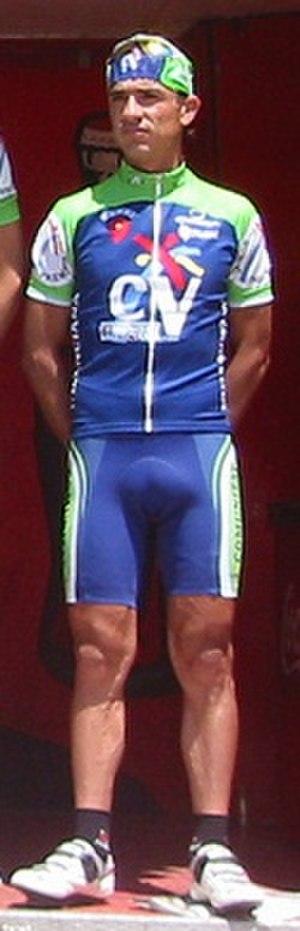
Eladio Jiménez Sánchez est un coureur cycliste espagnol né le 10 mars 1976 à Ciudad Rodrigo, province de Salamanque. Il fait ses débuts professionnels en 1998 au sein de l'équipe espagnole Banesto. Eladio Jiménez totalise 13 victoires dans sa carrière professionnelle, dont trois étapes du Tour d'Espagne. Le 7 décembre 2009, l'Union cycliste internationale annonce qu'il a été testé positif à l'érythropoïétine après la sixième étape du Tour du Portugal 2009. Il est suspendu jusqu'au 11 août 2011. Trois jours plus tard, il annonce sa retraite.